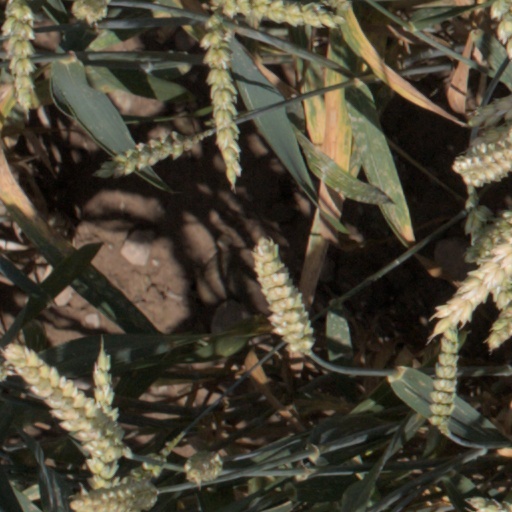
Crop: wheat